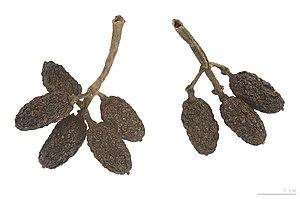
L'aucuba du Japon est une espèce d'arbustes originaire de Chine, de Corée et du Japon.